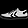
Label: Sneaker